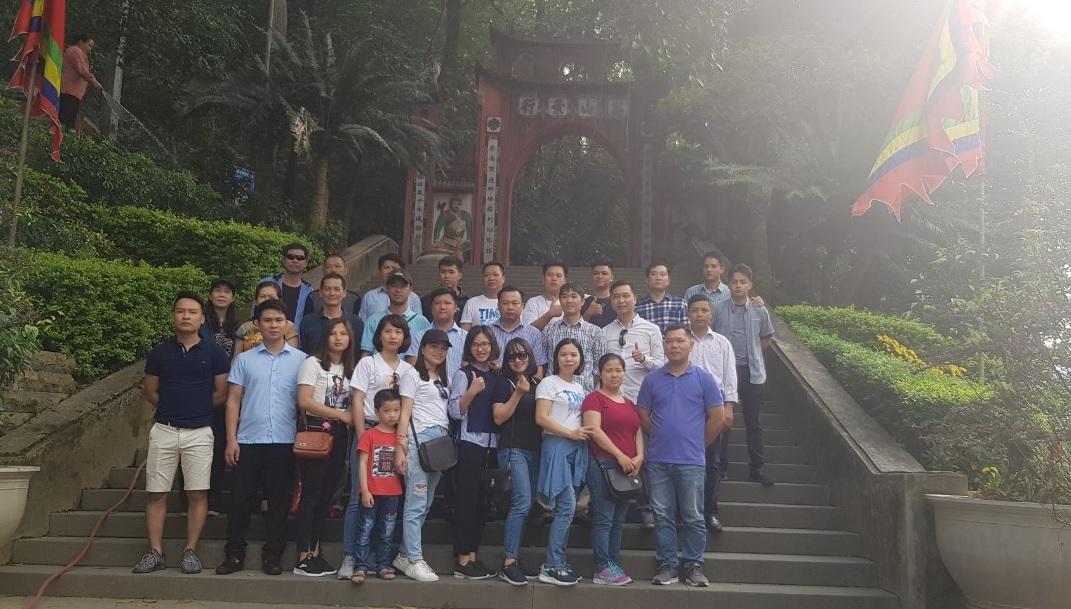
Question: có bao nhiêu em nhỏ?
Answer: có một em nhỏ